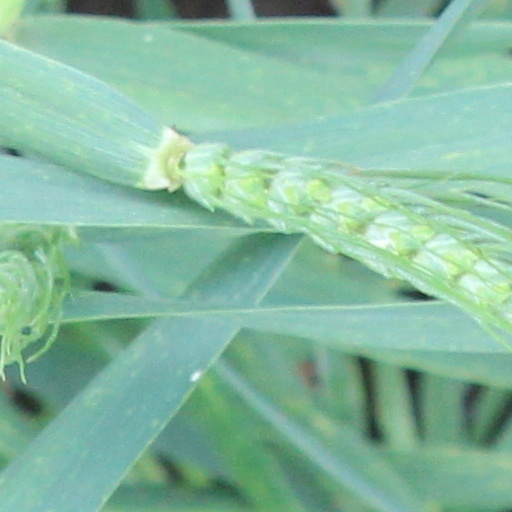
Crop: wheat